Adelaide Easley

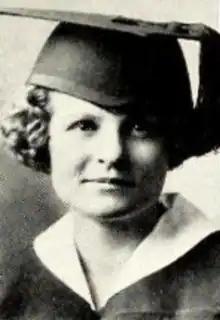
Adelaide Easley, from the 1923-1924 yearbook of Colorado College

Mary Adelaide Easley (December 18, 1902 – October 8, 1974) was an American research scientist who worked for General Electric in Ohio from 1928 to 1961, developing flashbulbs and strobe lighting for photography and the crystalline quartz spectrometer, among other projects.